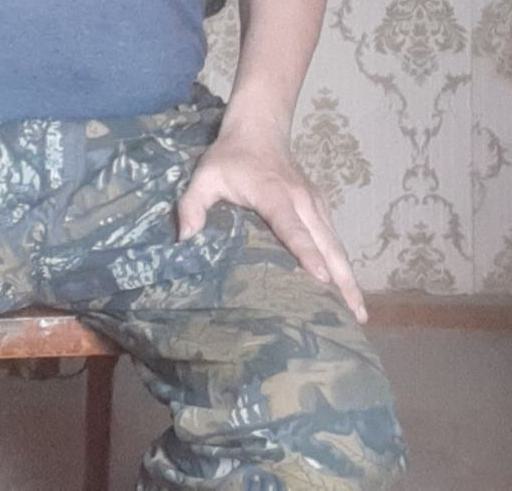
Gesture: no_gesture